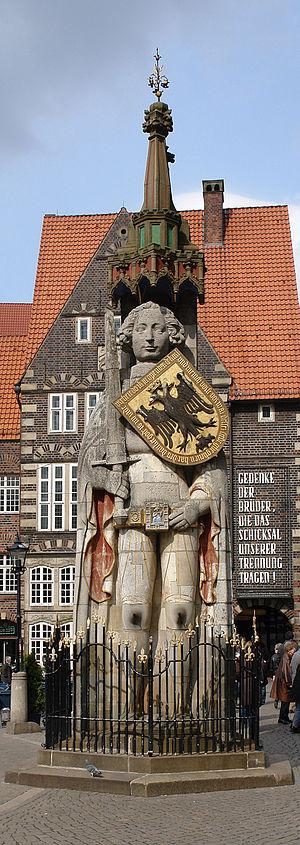
La statue de Roland est une statue qui se trouve sur la place du marché de la ville de Brême, dans le nord-ouest de l'Allemagne.